2002 Sirius Satellite Radio 400

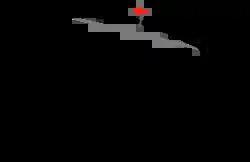
The layout of Michigan International Speedway, the venue where the race was held.

The race was held at Michigan International Speedway, a two-mile (3.2 km) moderate-banked D-shaped speedway located in Brooklyn, Michigan. The track is used primarily for NASCAR events. It is known as a "sister track" to Texas World Speedway as MIS's oval design was a direct basis of TWS, with moderate modifications to the banking in the corners, and was used as the basis of Auto Club Speedway. The track is owned by International Speedway Corporation. Michigan International Speedway is recognized as one of motorsports' premier facilities because of its wide racing surface and high banking (by open-wheel standards; the 18-degree banking is modest by stock car standards).